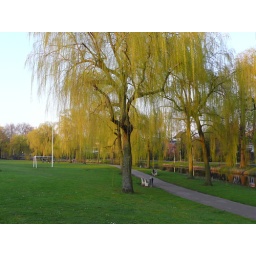
Evening sun shining on the green leaves of the trees that stand in a park next the river &amp;quot;Dommel&amp;quot; in Eindhoven